Heat Guy J

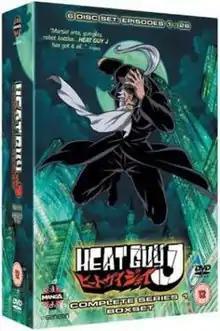
UK DVD box set

is a Japanese anime television series created and directed by "Escaflowne" director Kazuki Akane and animated by Satelight.